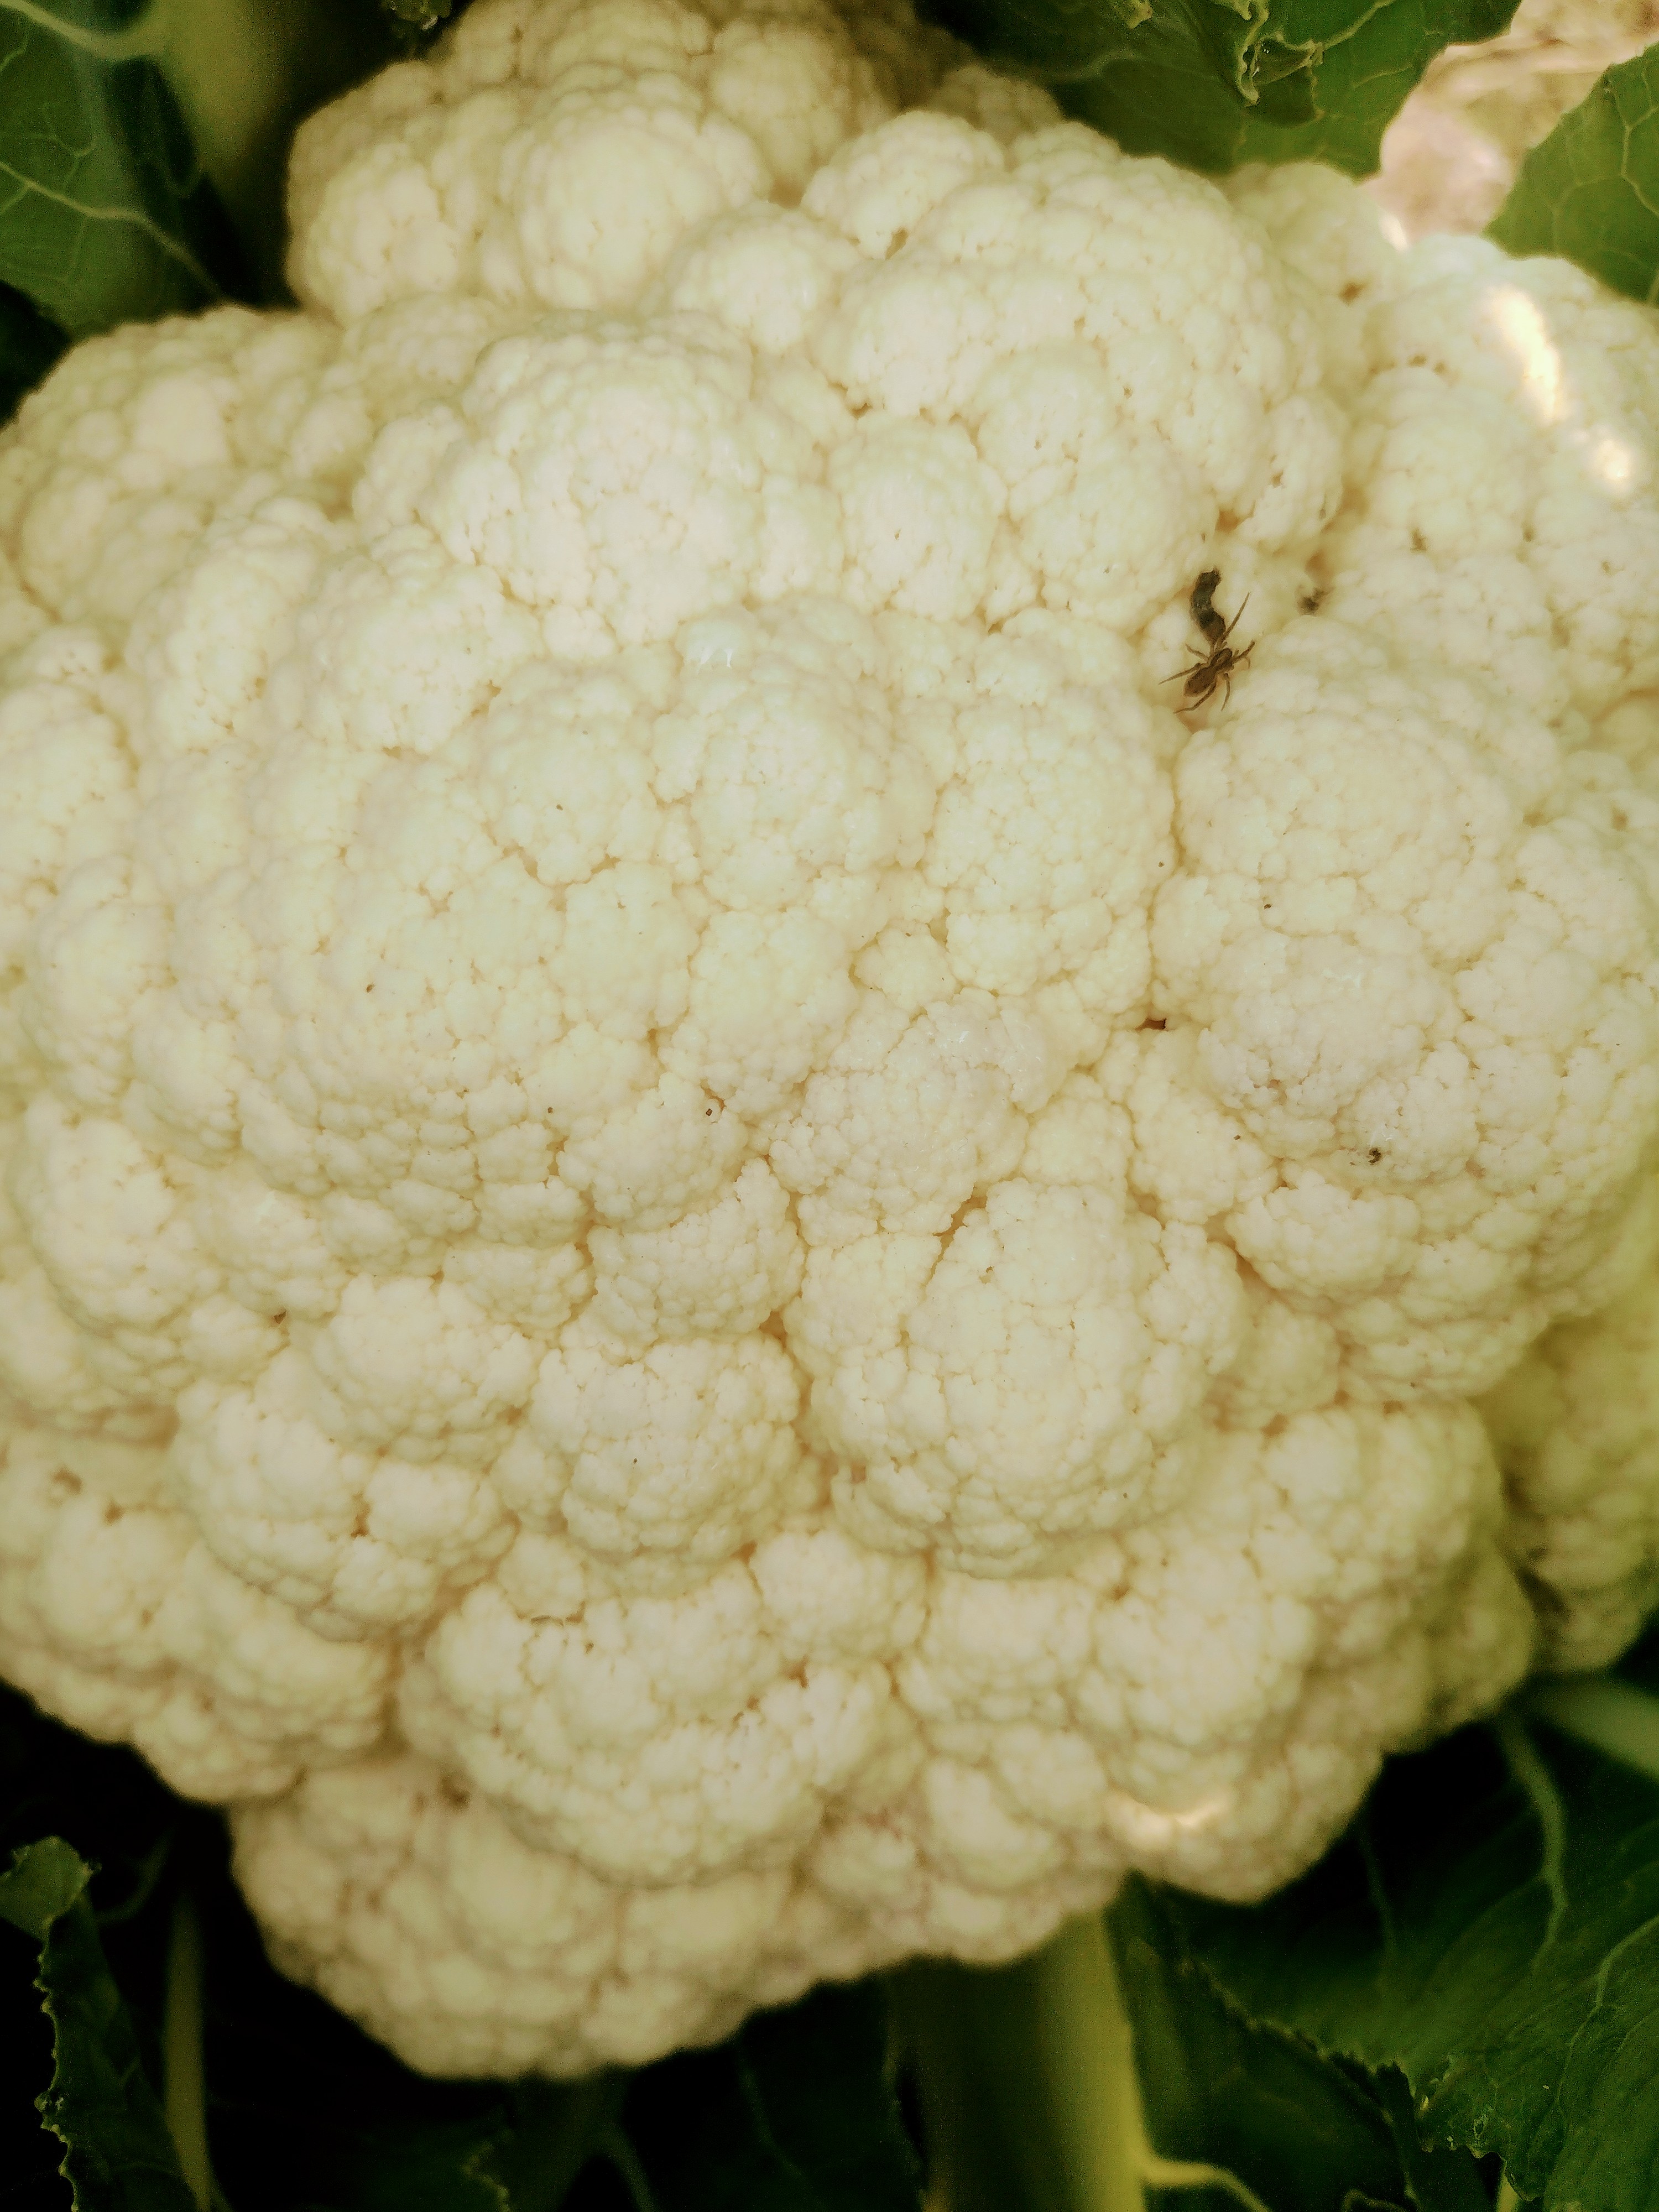
Label: No disease